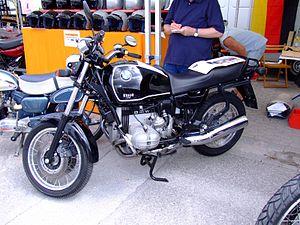
Cette liste des motos BMW est triée par ordre chronologique et par type de moteur. Les modèles actuellement disponibles sont en gras. Les dates indiquées sont uniquement une indication de la période. La production et les ventes diffèrent considérablement selon le marché et ne peuvent pas être entièrement illustrées ici. Celles-ci sont discutées, si elles sont bien connues, dans les articles correspondants.